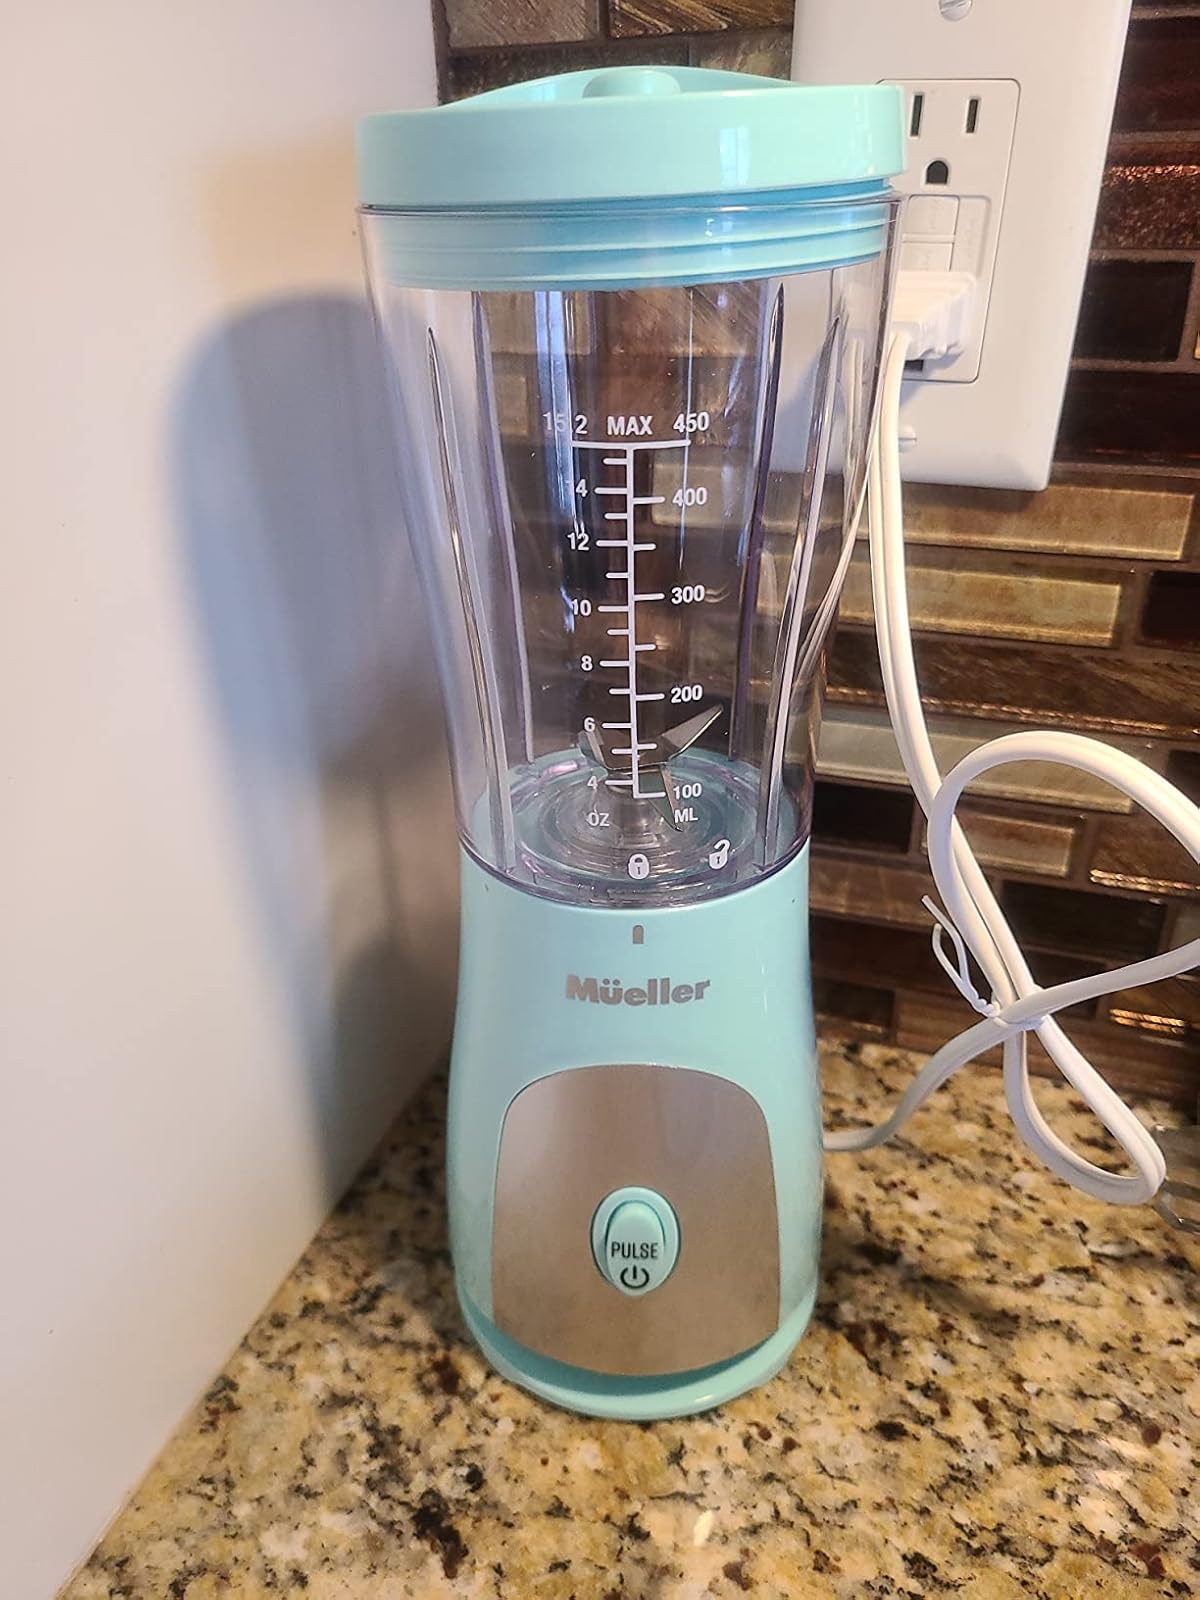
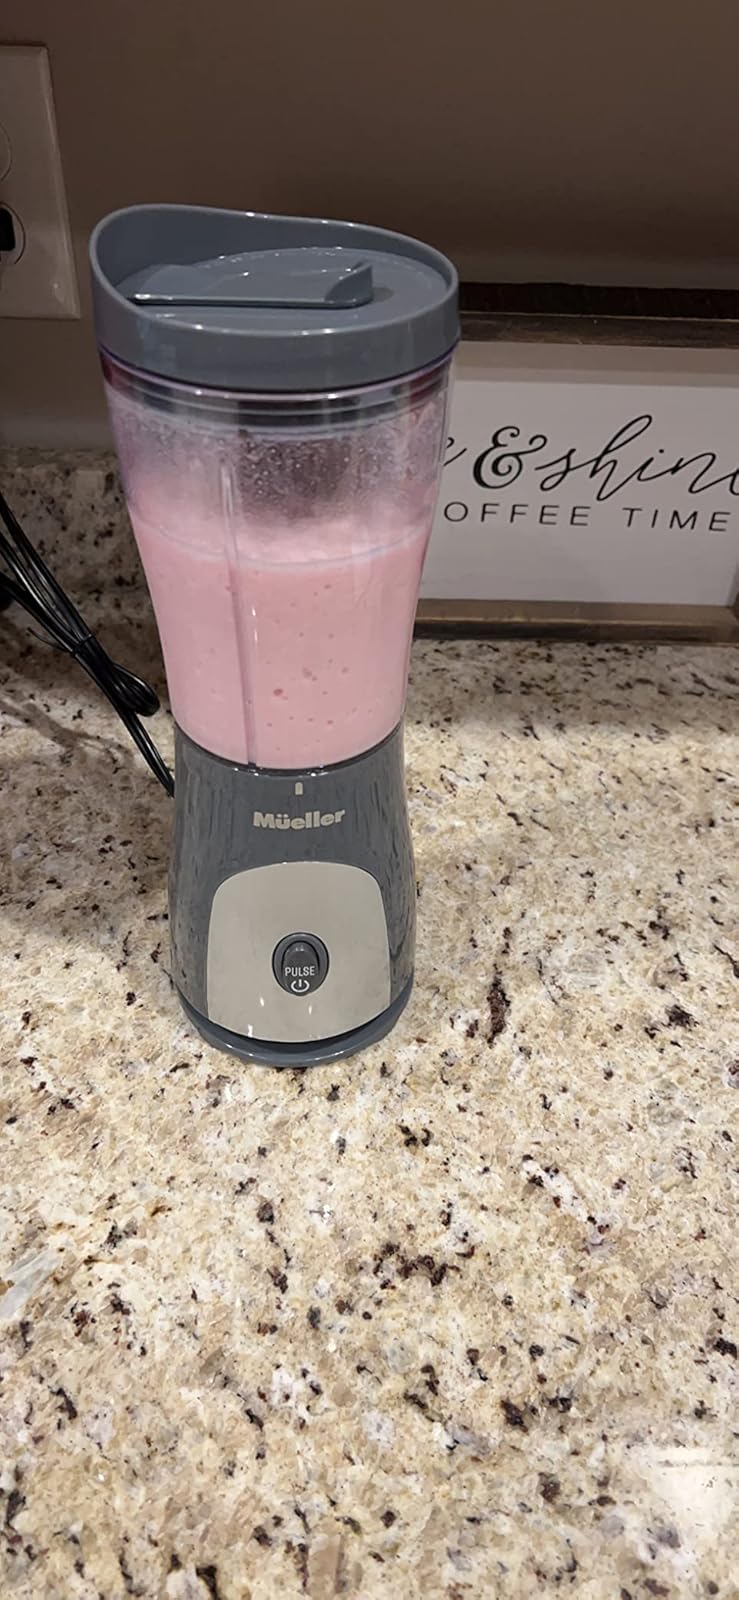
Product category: items_blender
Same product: no